Stepwell

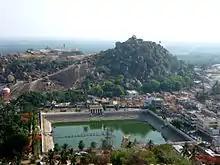
Shravanabelagola stepped pond, Karnataka

Stepped ponds are very similar to stepwells in terms of purpose. Generally, stepped ponds accompany nearby temples while stepwells are more isolated. Stepwells are dark and barely visible from the surface, while stepped ponds are illuminated by the light from the sun. Stepwells are more linear in design compared to the rectangular shape of stepped ponds.